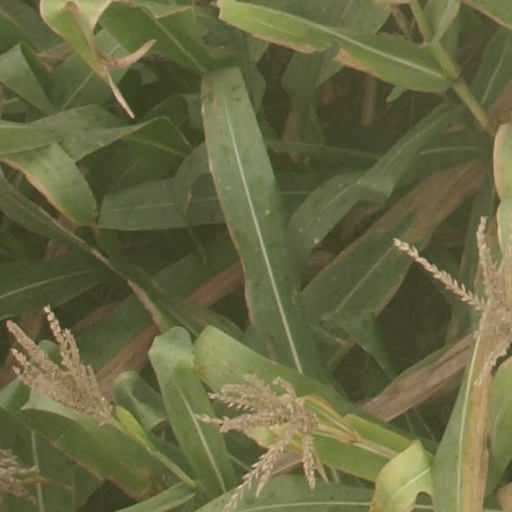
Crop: maize; corn